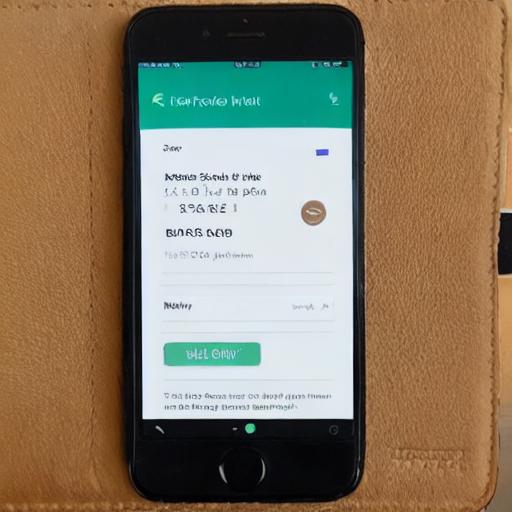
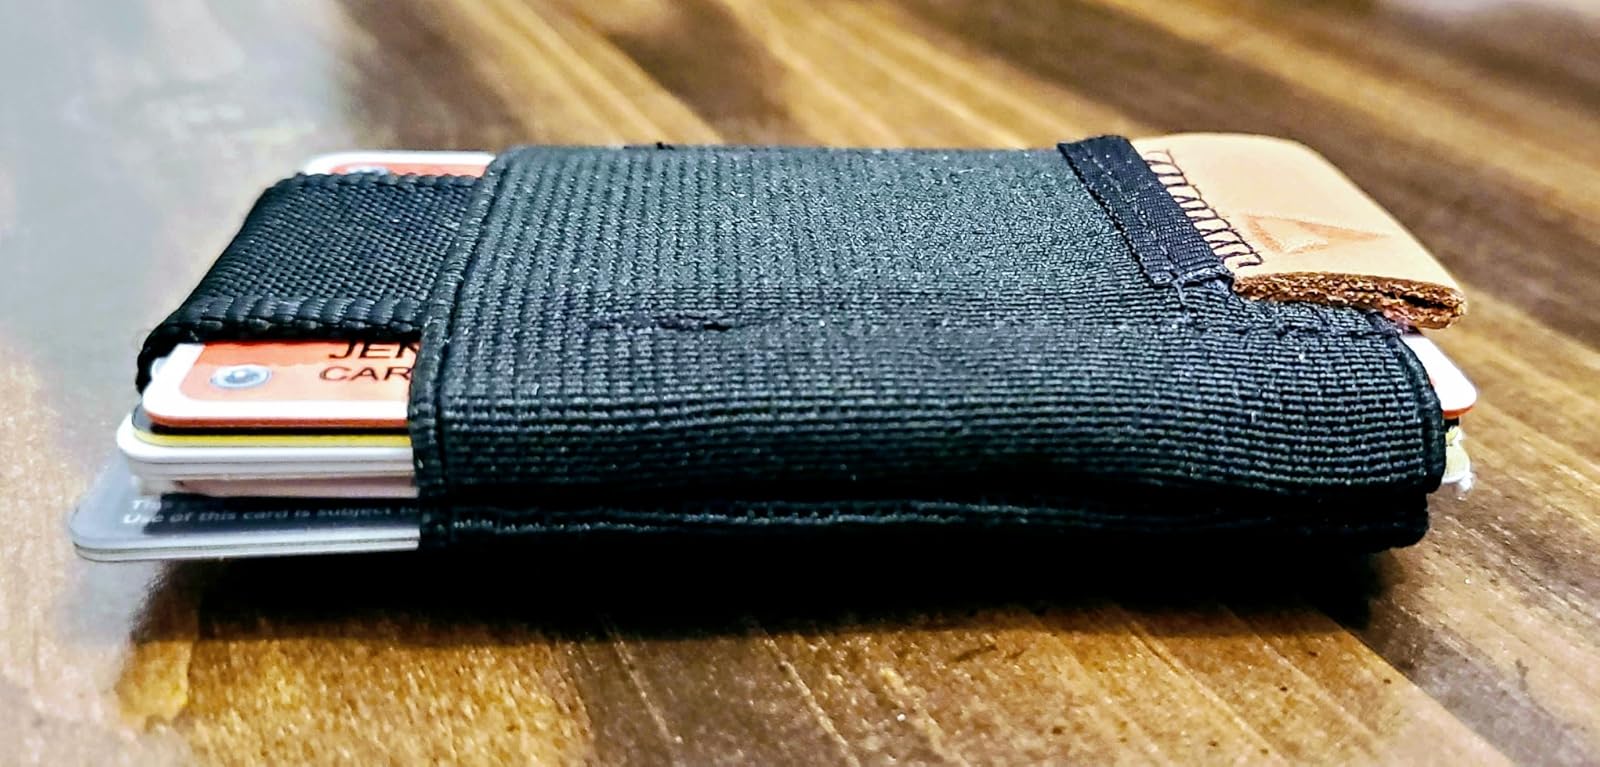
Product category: accessories_wallet
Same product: no